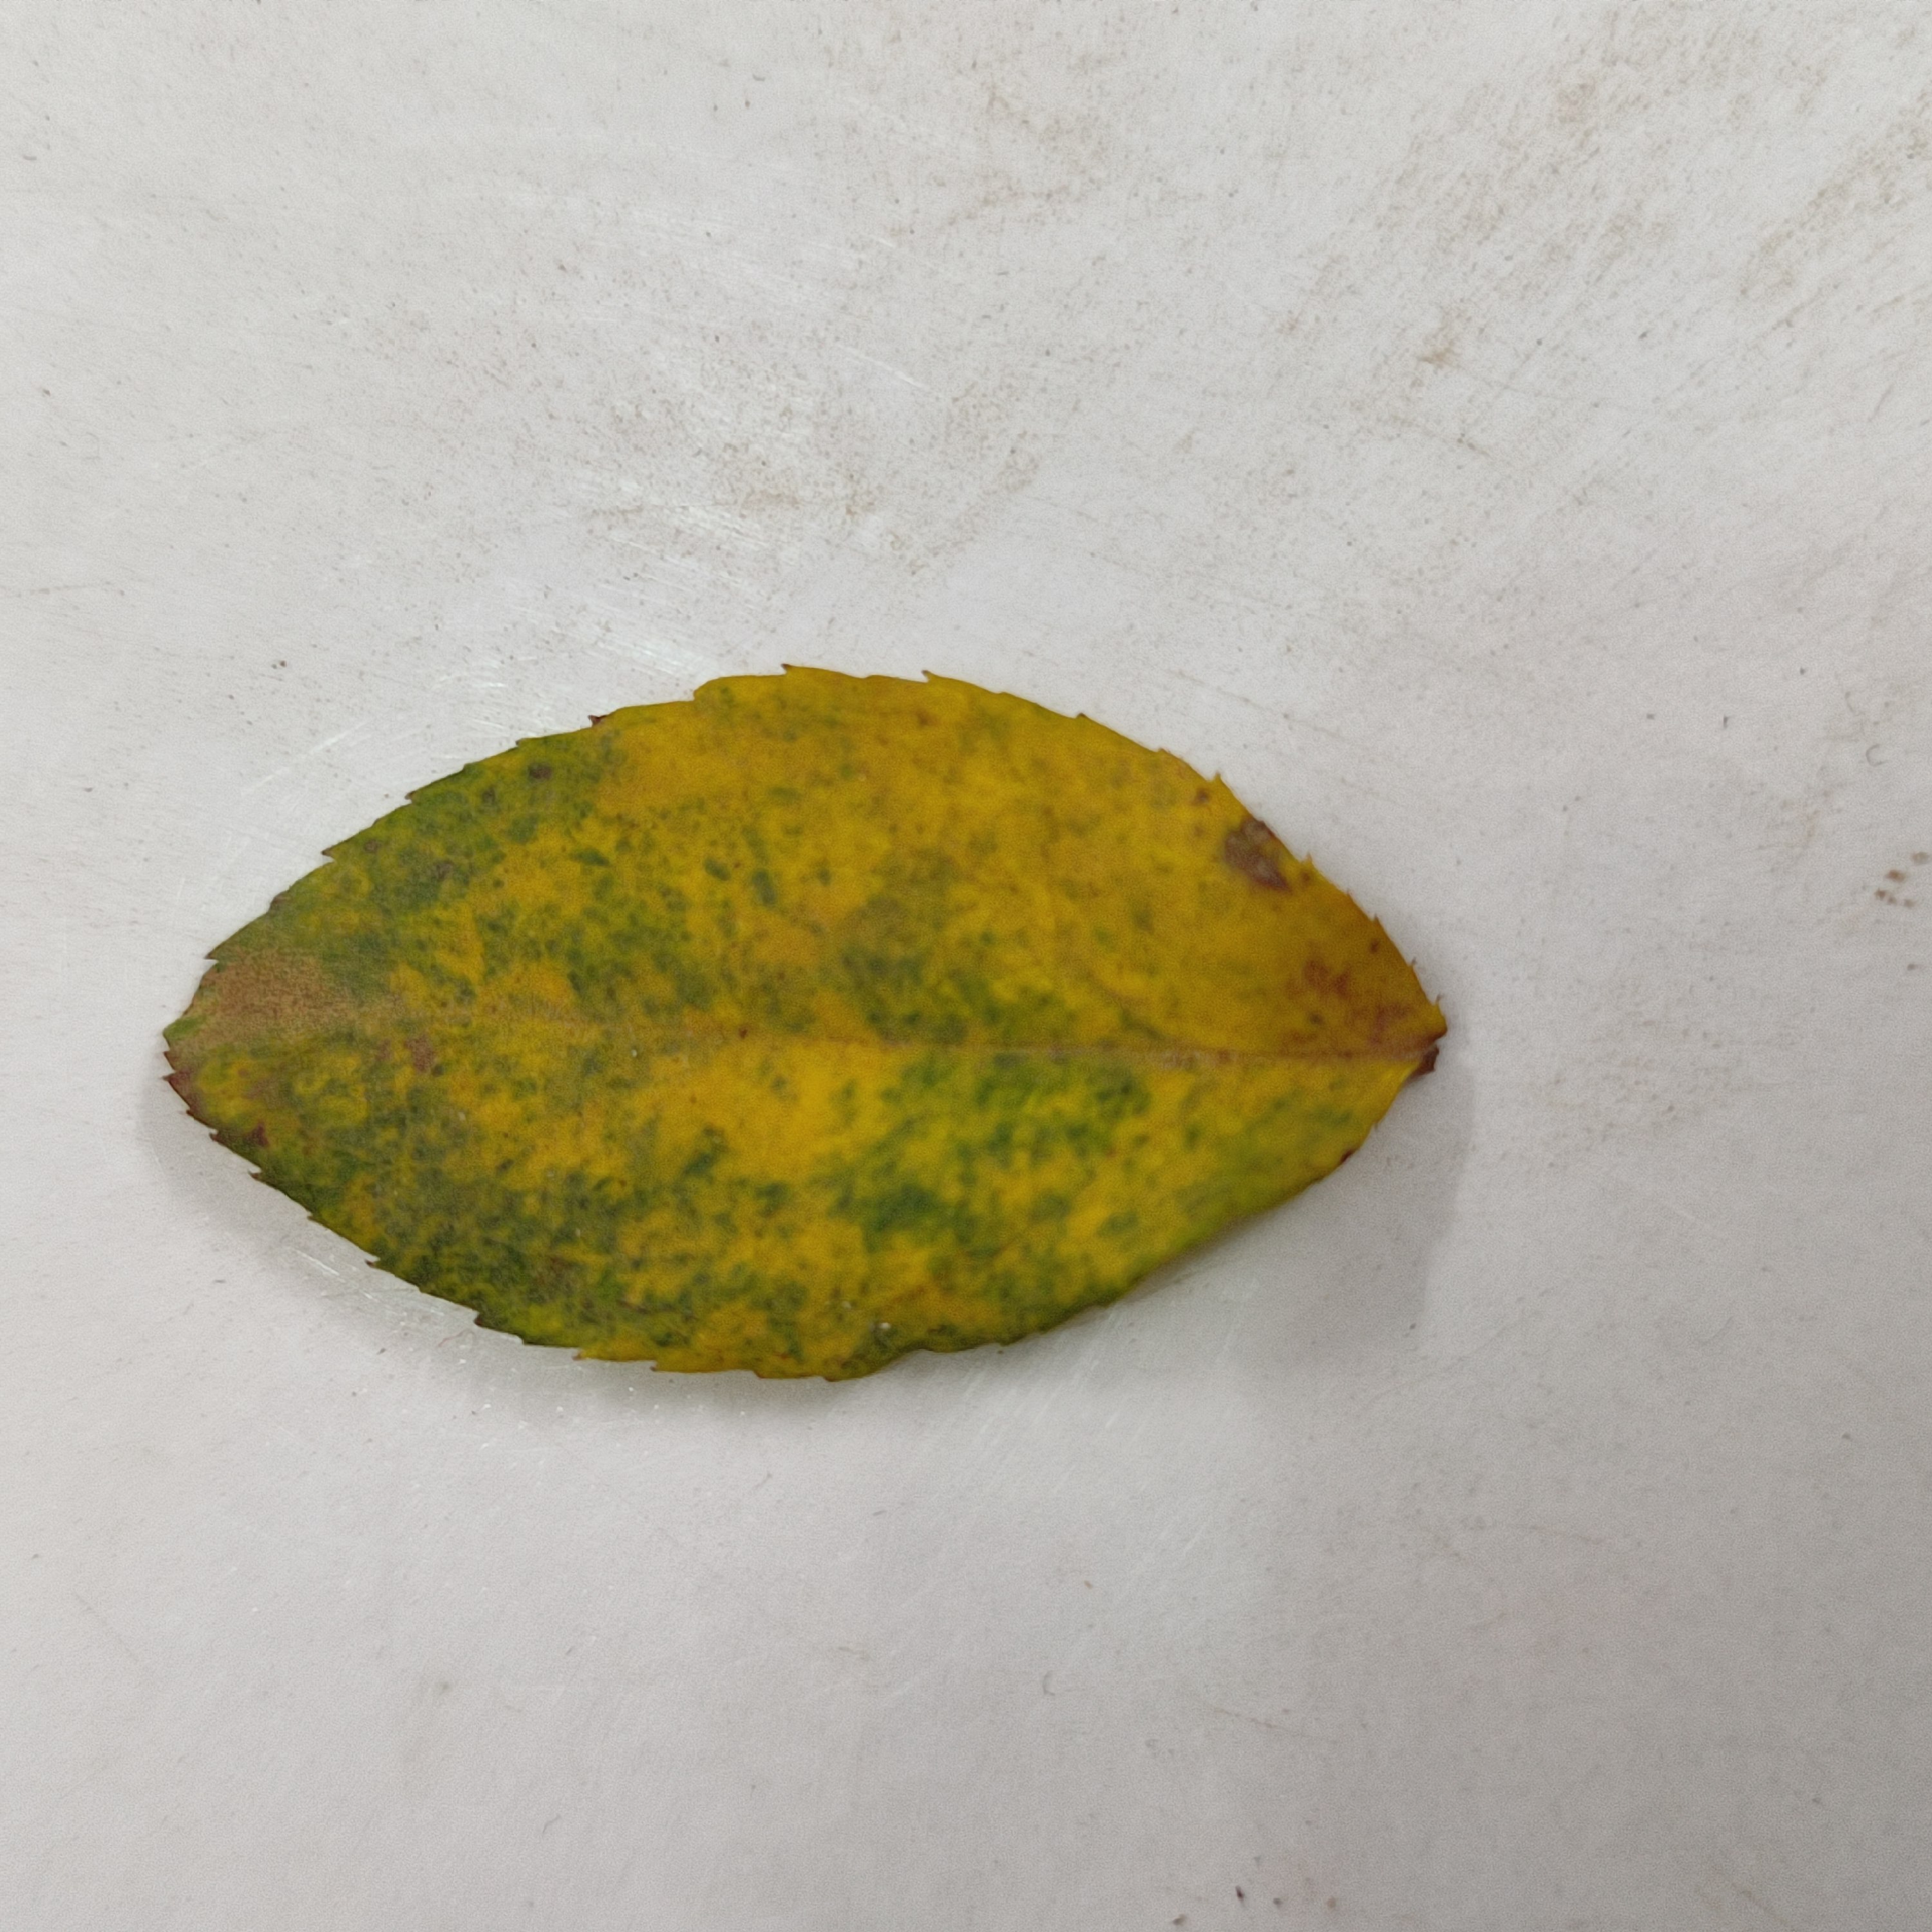
Label: Yellow Mosaic Virus